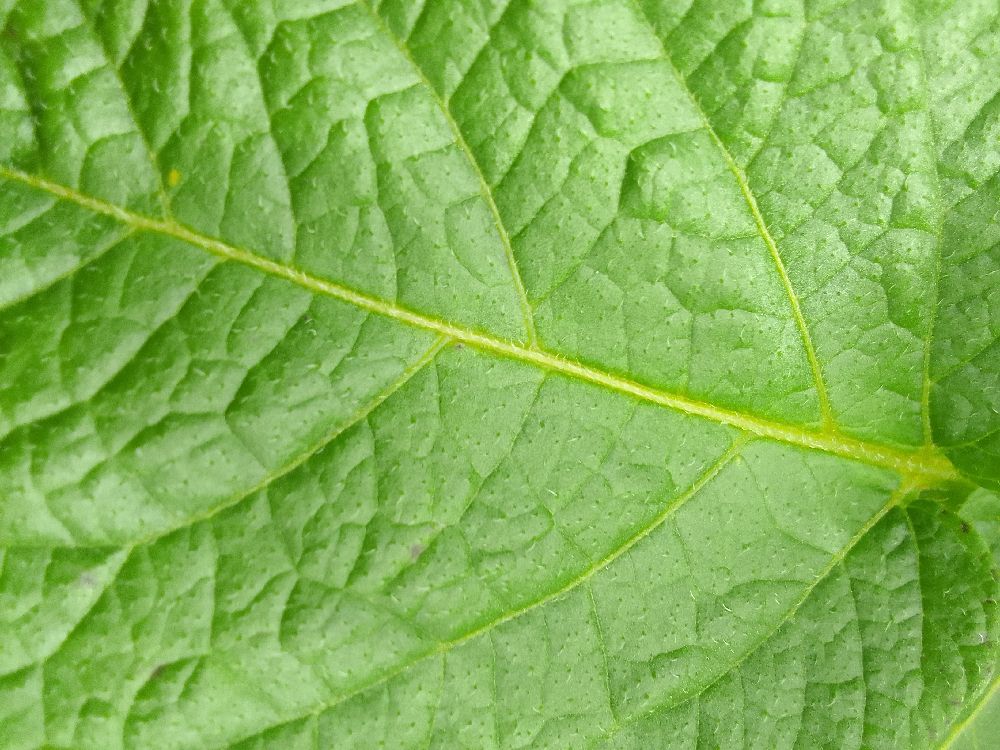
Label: Healthy